The Beatles in Hamburg

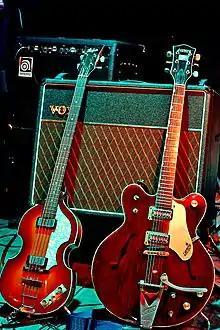
Replicas of McCartney's Höfner bass and Harrison's Gretsch guitar leant against a Vox AC30

On 13 April 1962, the Beatles were booked as the opening act for the launch of a new club. The Star-Club, opened by Manfred Weissleder, had a capacity for two thousand people, as well as cinema-style seating. When the Beatles were booked to play there, Neil Aspinall left his job to become the Beatles' permanent road manager, as he was earning more money driving them around than he was earning by being an accountant. The Beatles returned to Hamburg by plane to play from 13 April to 31 May 1962. Upon their arrival, they were informed of Sutcliffe's death.